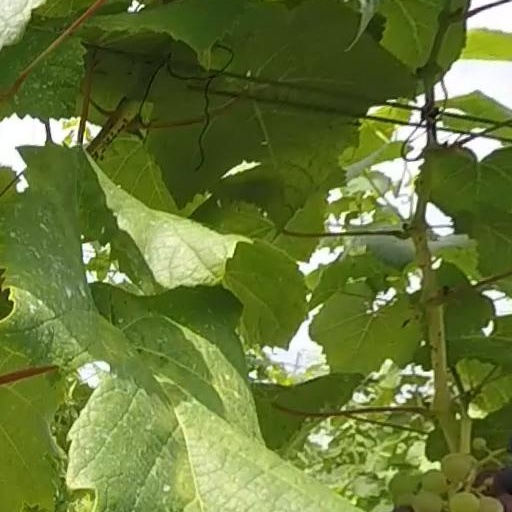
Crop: grape